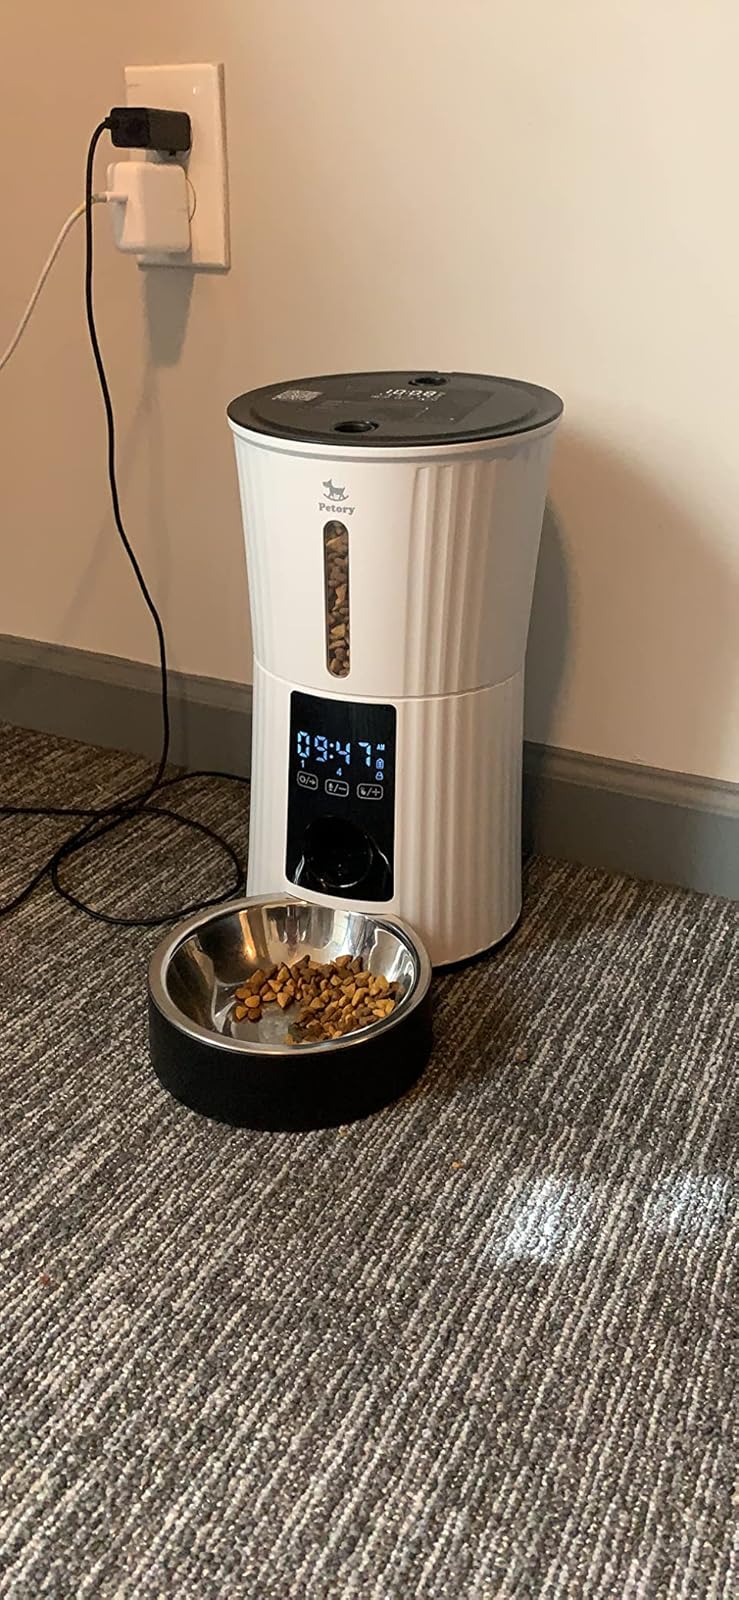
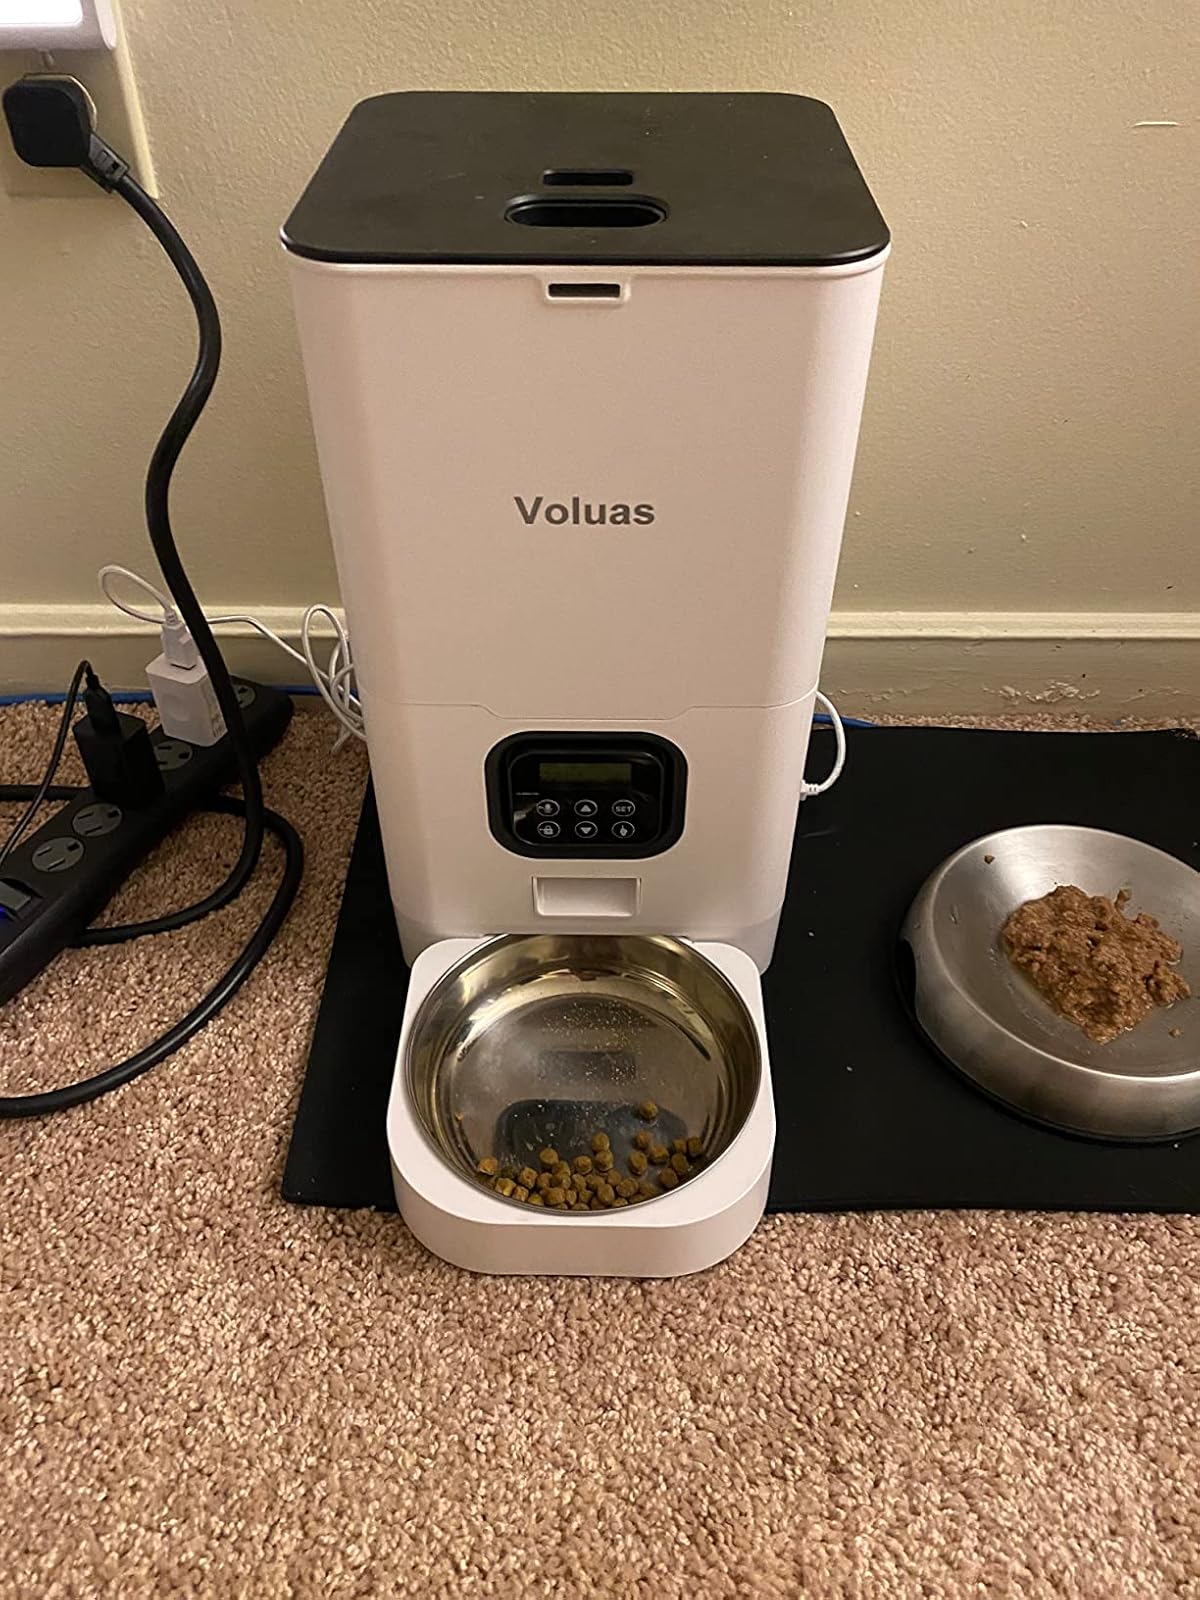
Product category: items_feeder
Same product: no